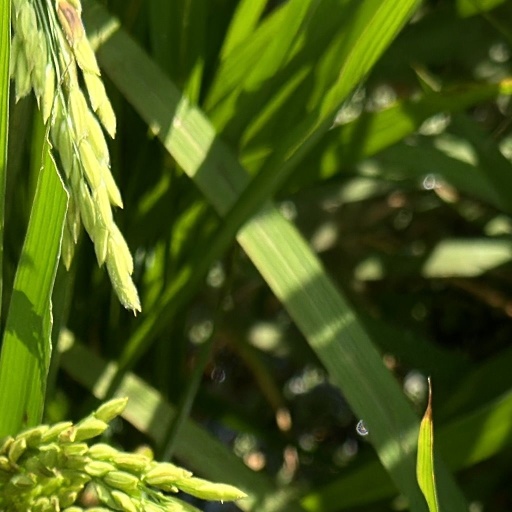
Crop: rice